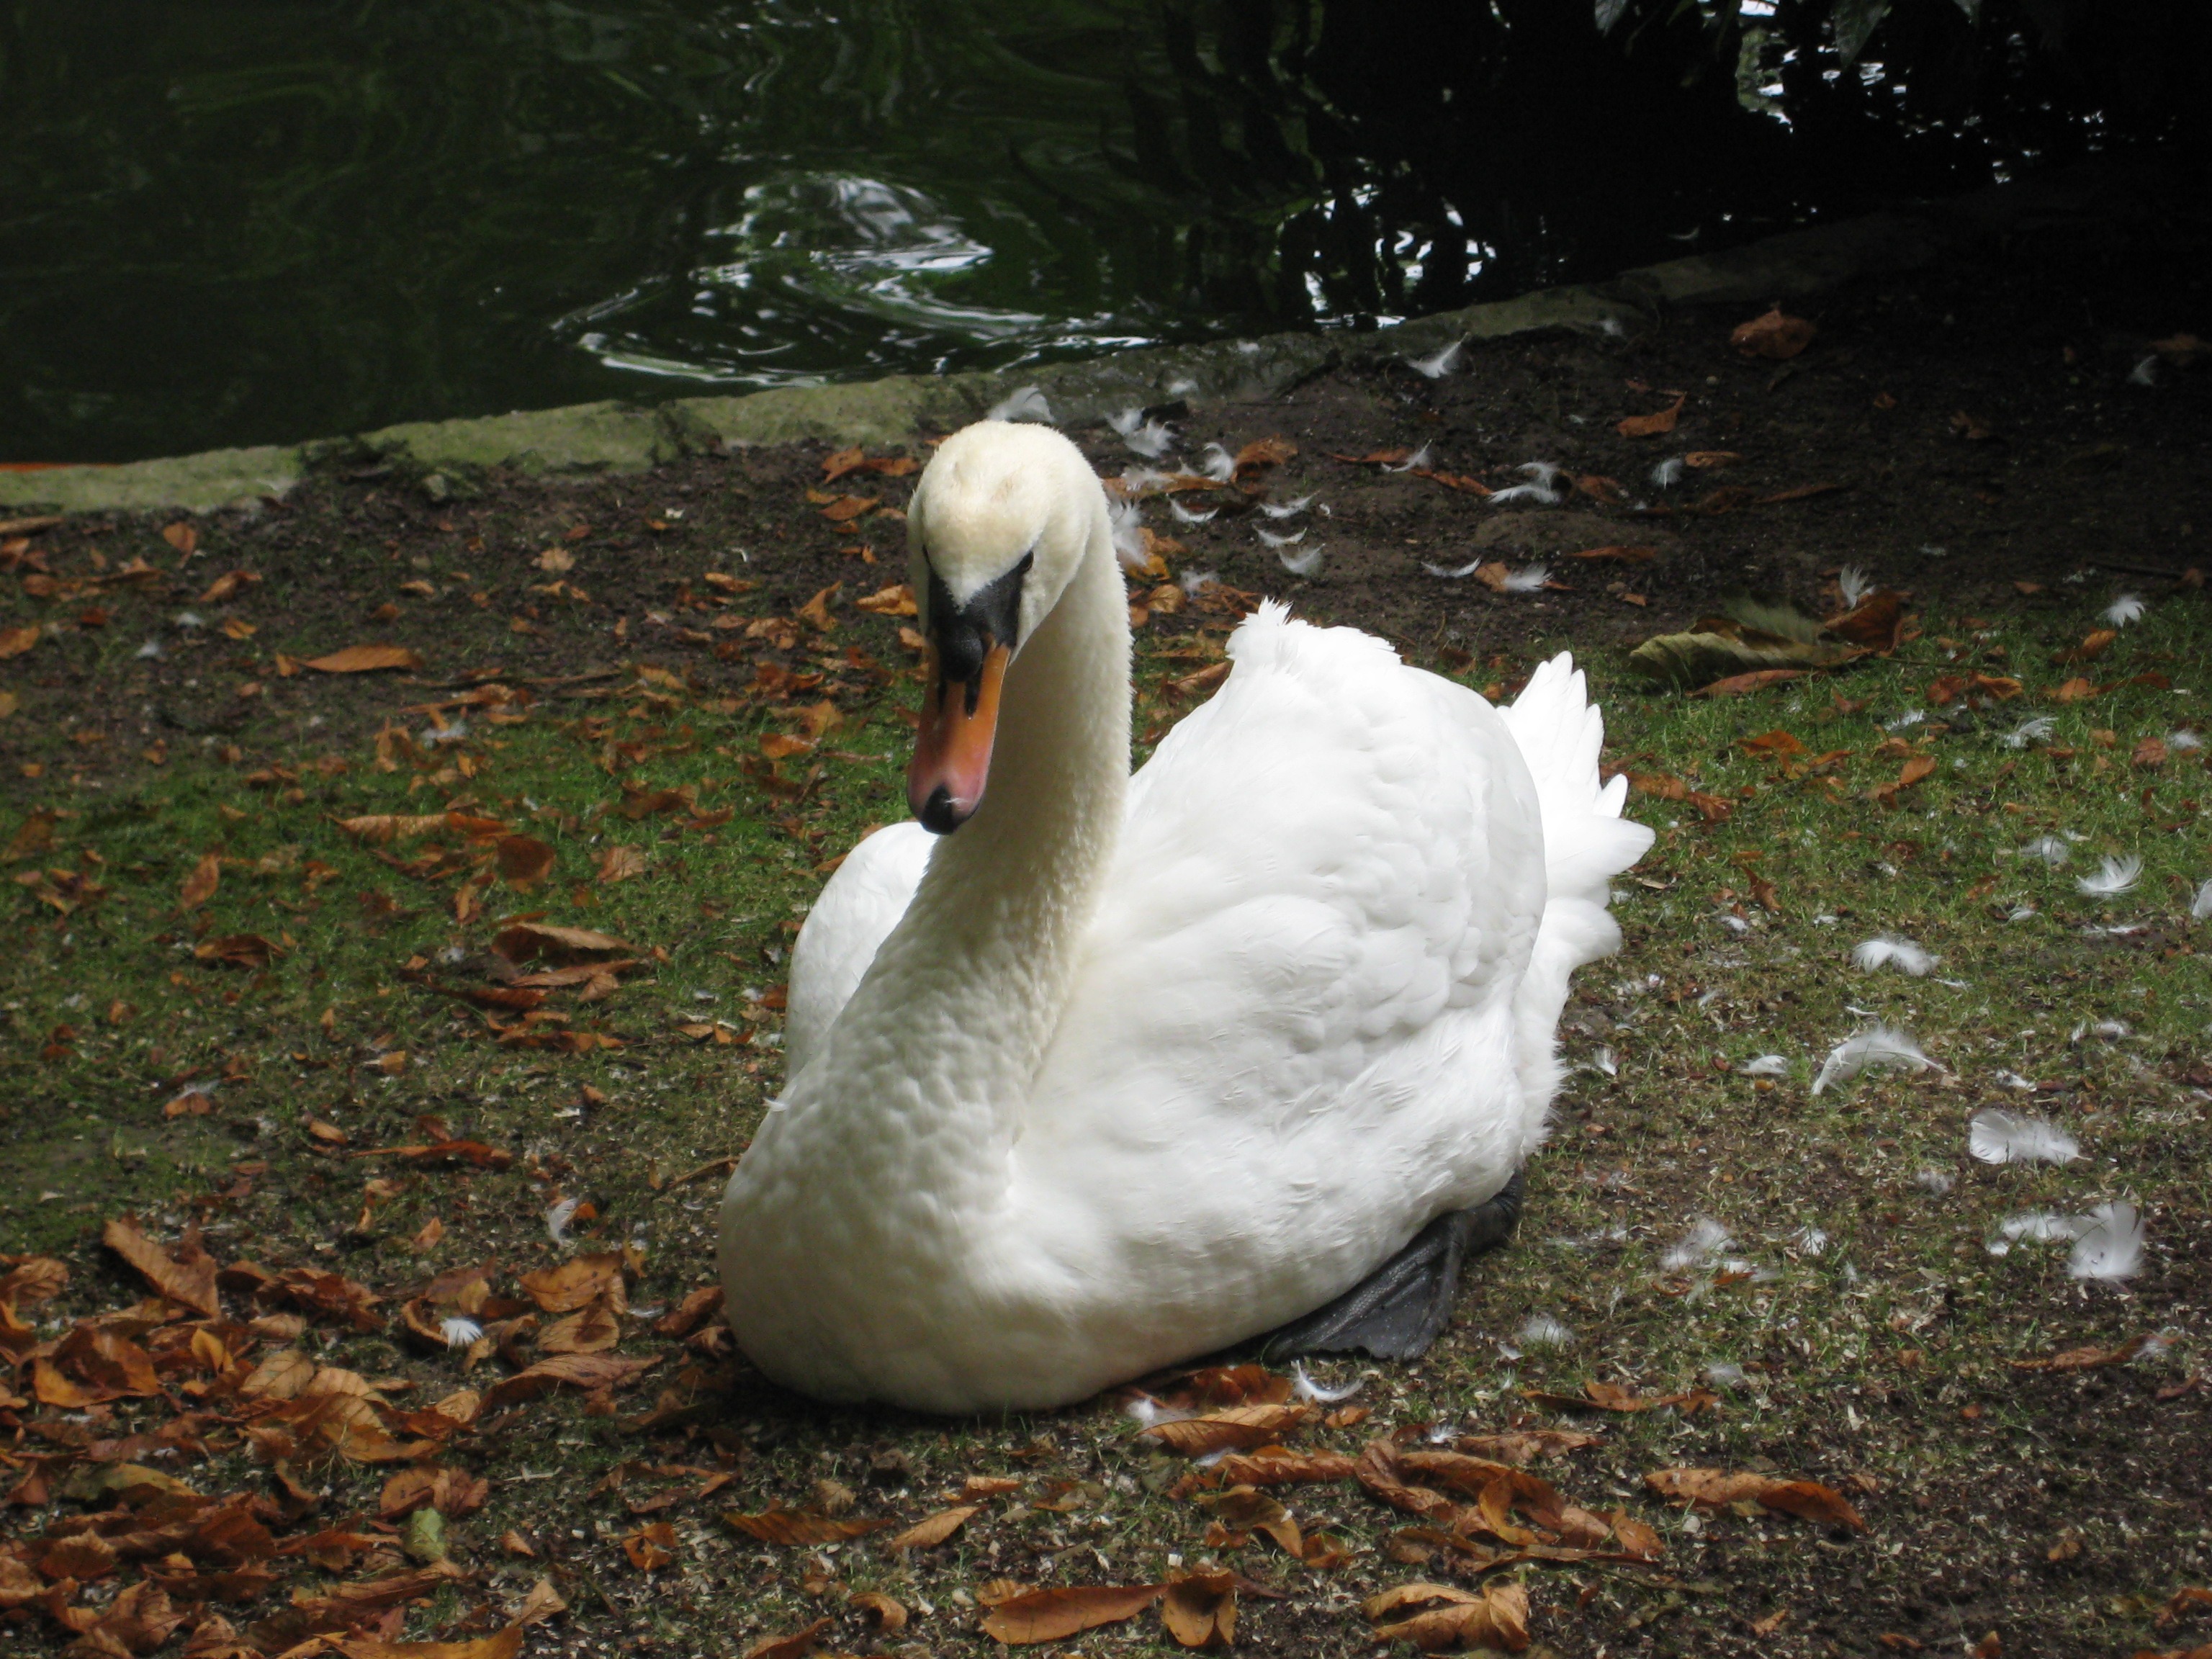
bird, wing, wildlife, beak, fauna, swan, duck, animals, swans, goose, vertebrate, ave, waterfowl, water bird, ducks geese and swans